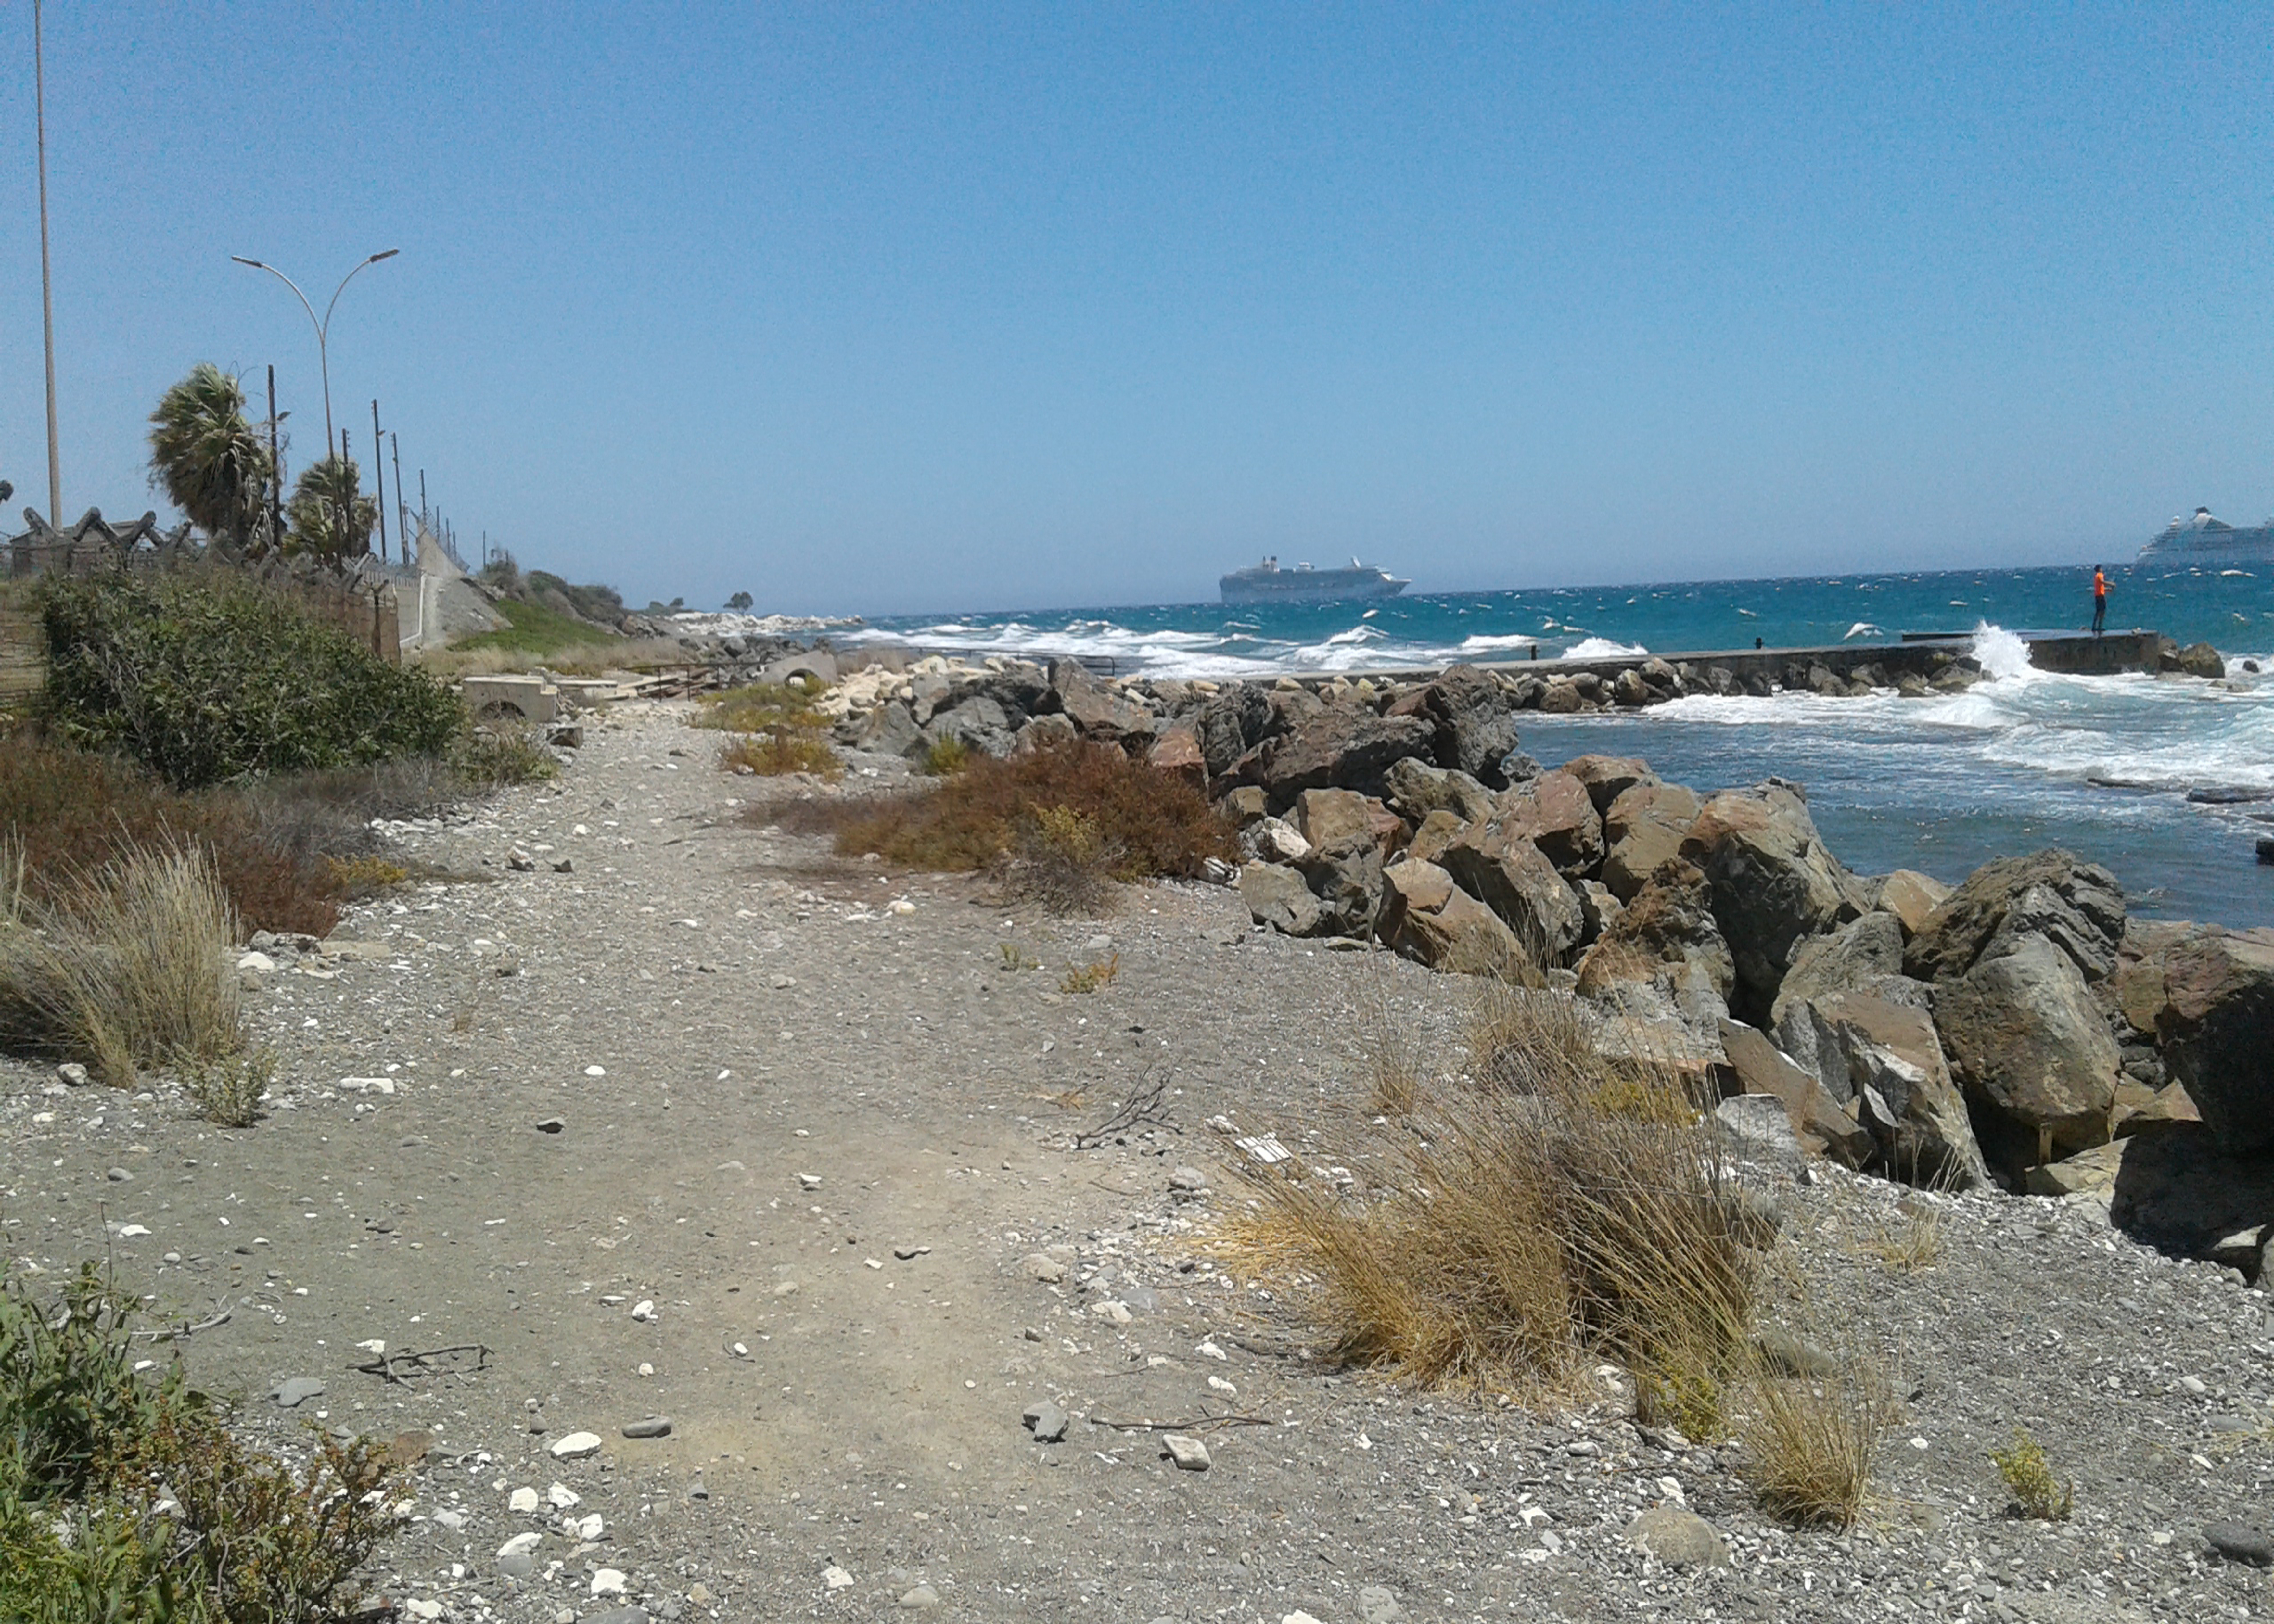
sky, sea, water, rocks, rocky, vessel, boat, path, greenery, blue, ecoregion, plant, beach, natural landscape, terrain, bank, landscape, road, bedrock, headland, wind wave, geology, sand, horizon, rock, coast, cape, ocean, tropics, soil, grass, shrubland, bay, wave, klippe, cove, Raised beach, erosion, inlet, tide, trail, promontory, lake, chaparral, sound